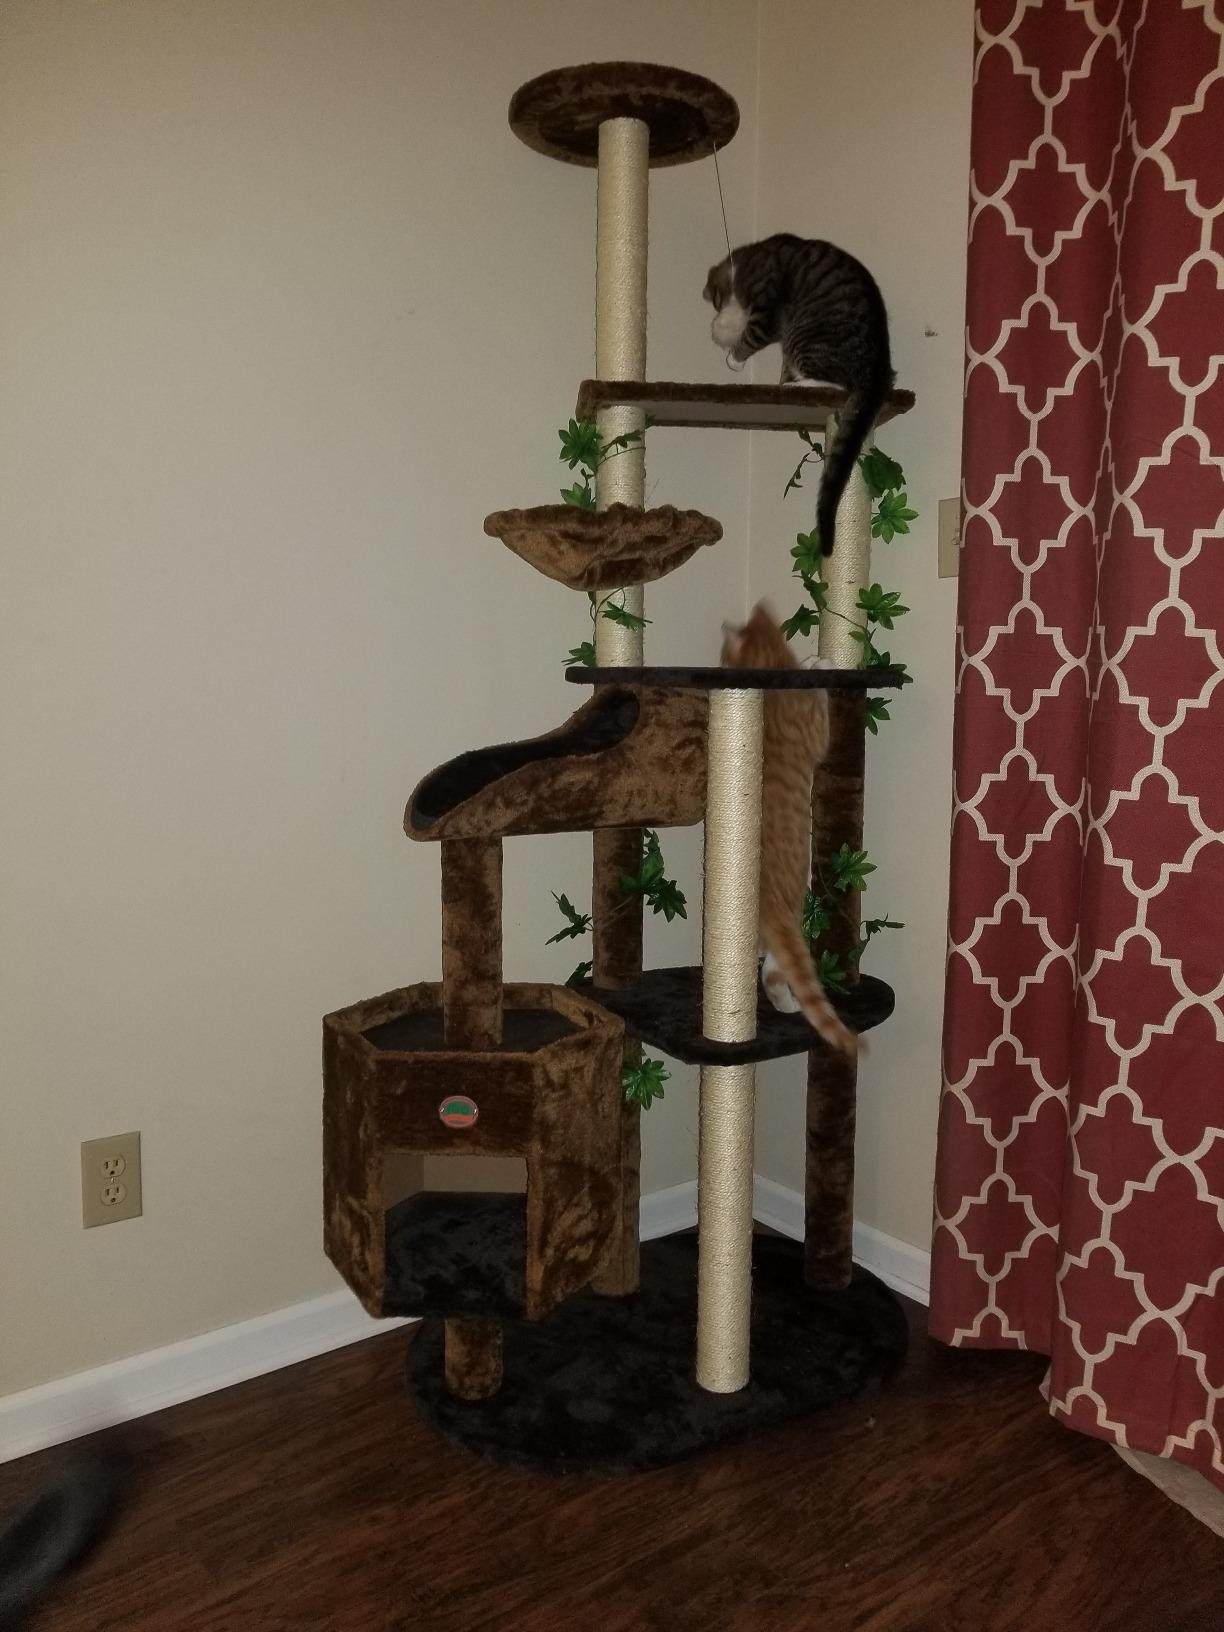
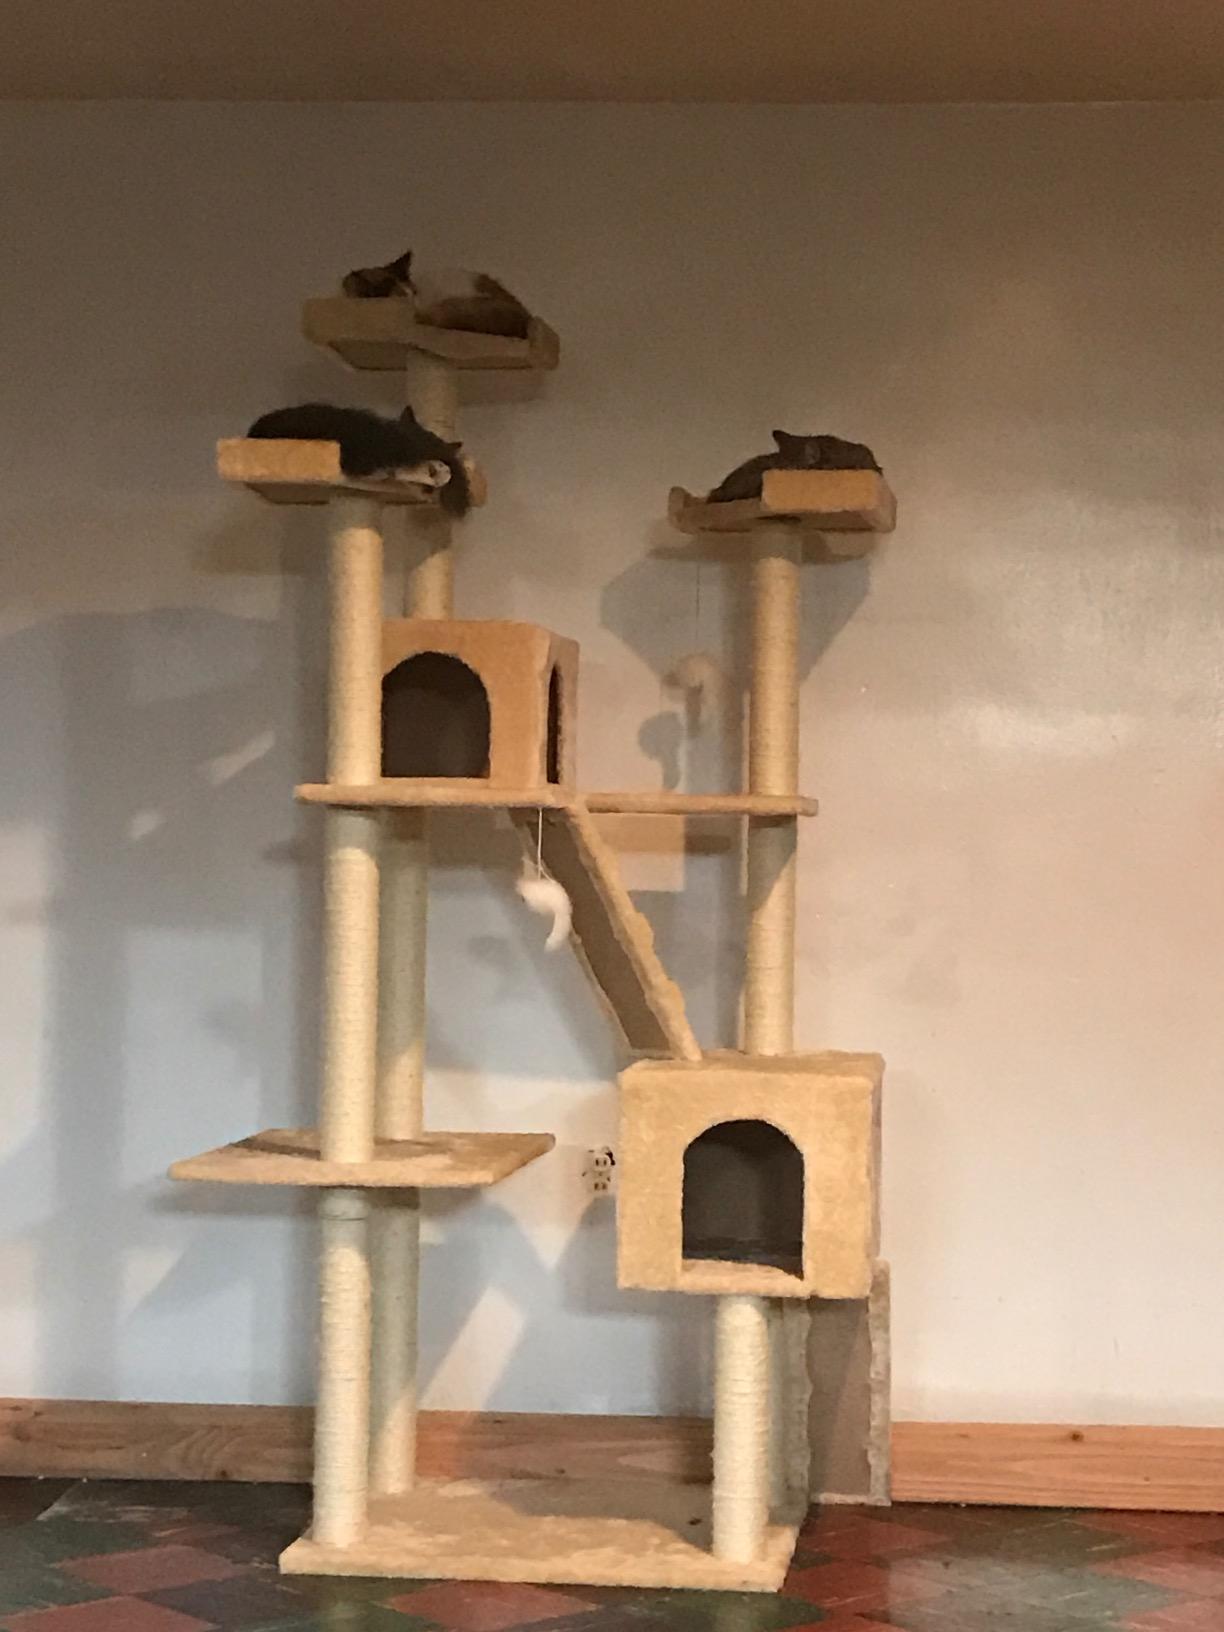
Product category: items_cat tree
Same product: no